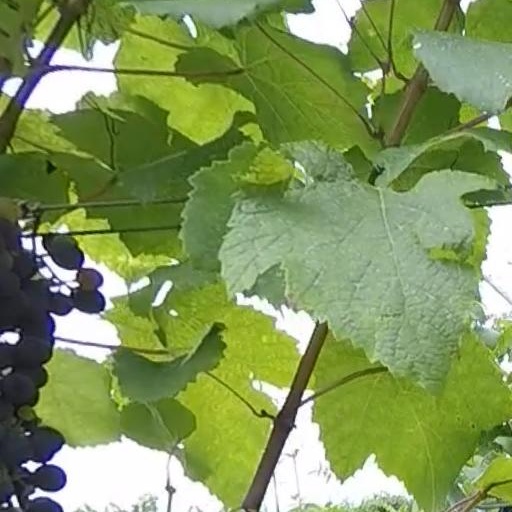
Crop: grape